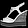
Label: Sandal